Out of the Ordinary (play)

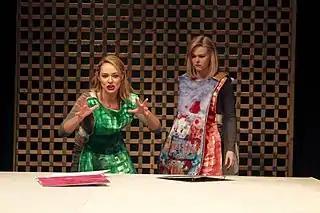

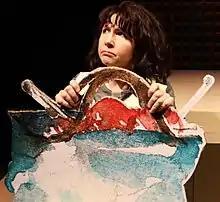
Barbara Spout (Josephine Pugh)

Ivanova frames the relationship between Theo and her unborn daughter Anni as 'hyperreal' resulting from a 'hybrid, multimodal meaning-making relationship between the verbal, the visual and the ambiguous (spiritual, irrational or plain bizarre and inexplicable). A world similar to those we see in comics and manga, which are dramaturgically evoked here, creates a primary reality that serves as a meeting point for separate expressive and experiential planes - Theo and Anni, thought and emotion, word and image, here and elsewhere.' She compares these magical aspects of the play to the works of Lewis Carroll and Haruki Murakami.